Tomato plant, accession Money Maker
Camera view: horizontal (90 deg, fisheye); turntable rotation: 150 degrees
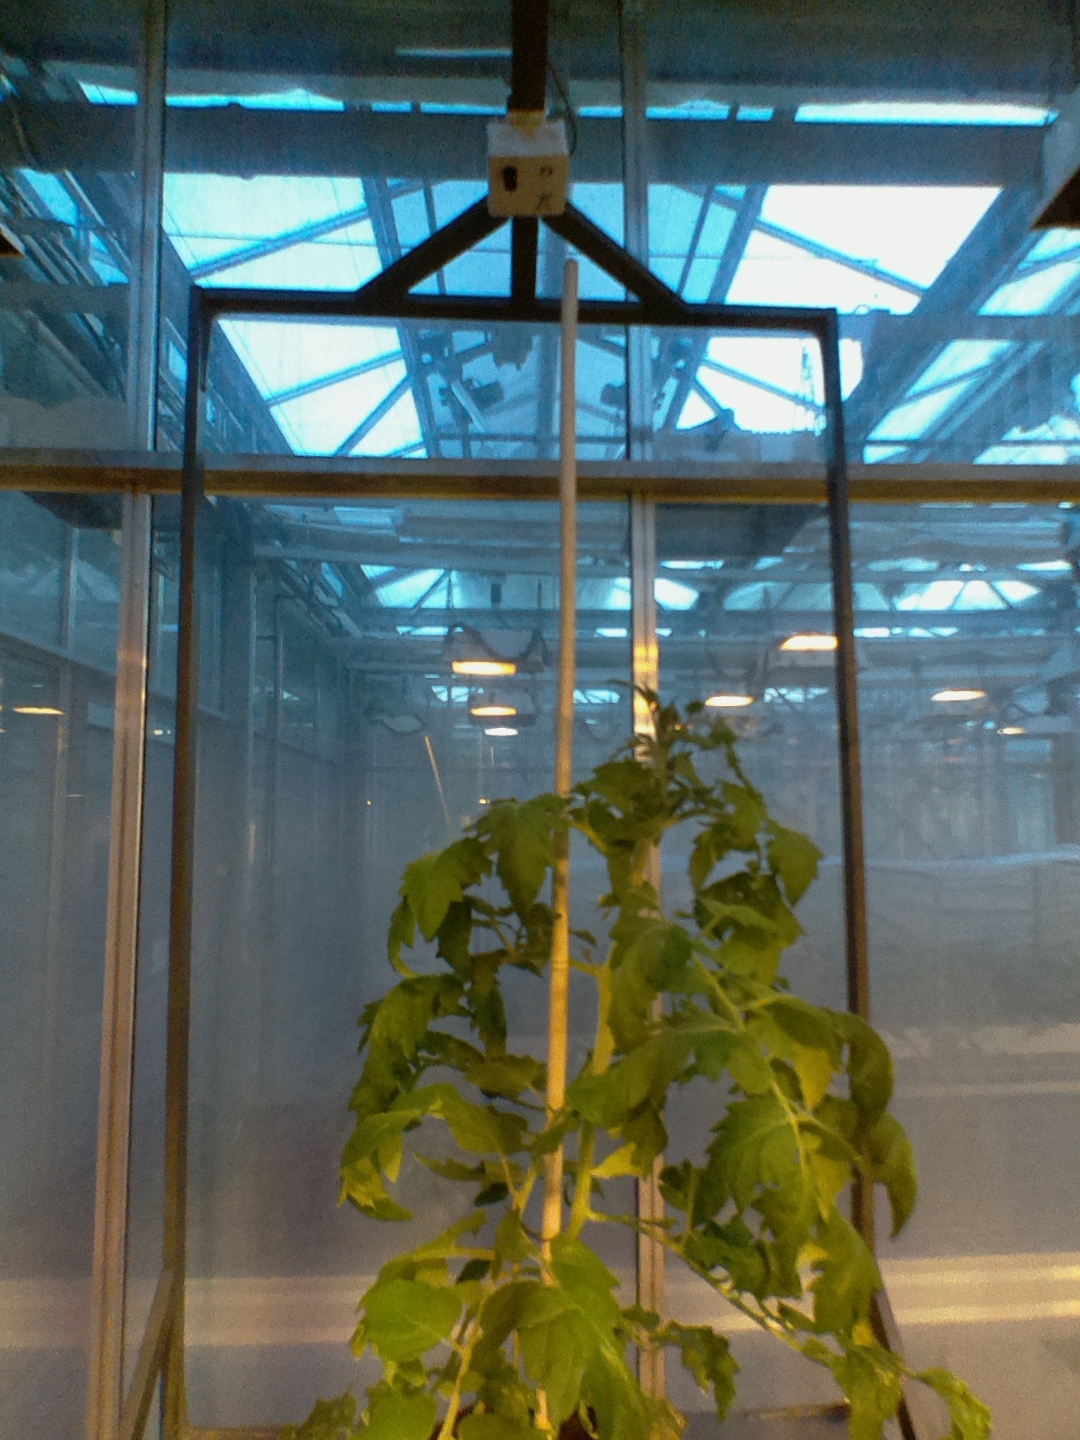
BBCH growth stage 65: Full flowering, 50%-60% of flowers open, first petals falling